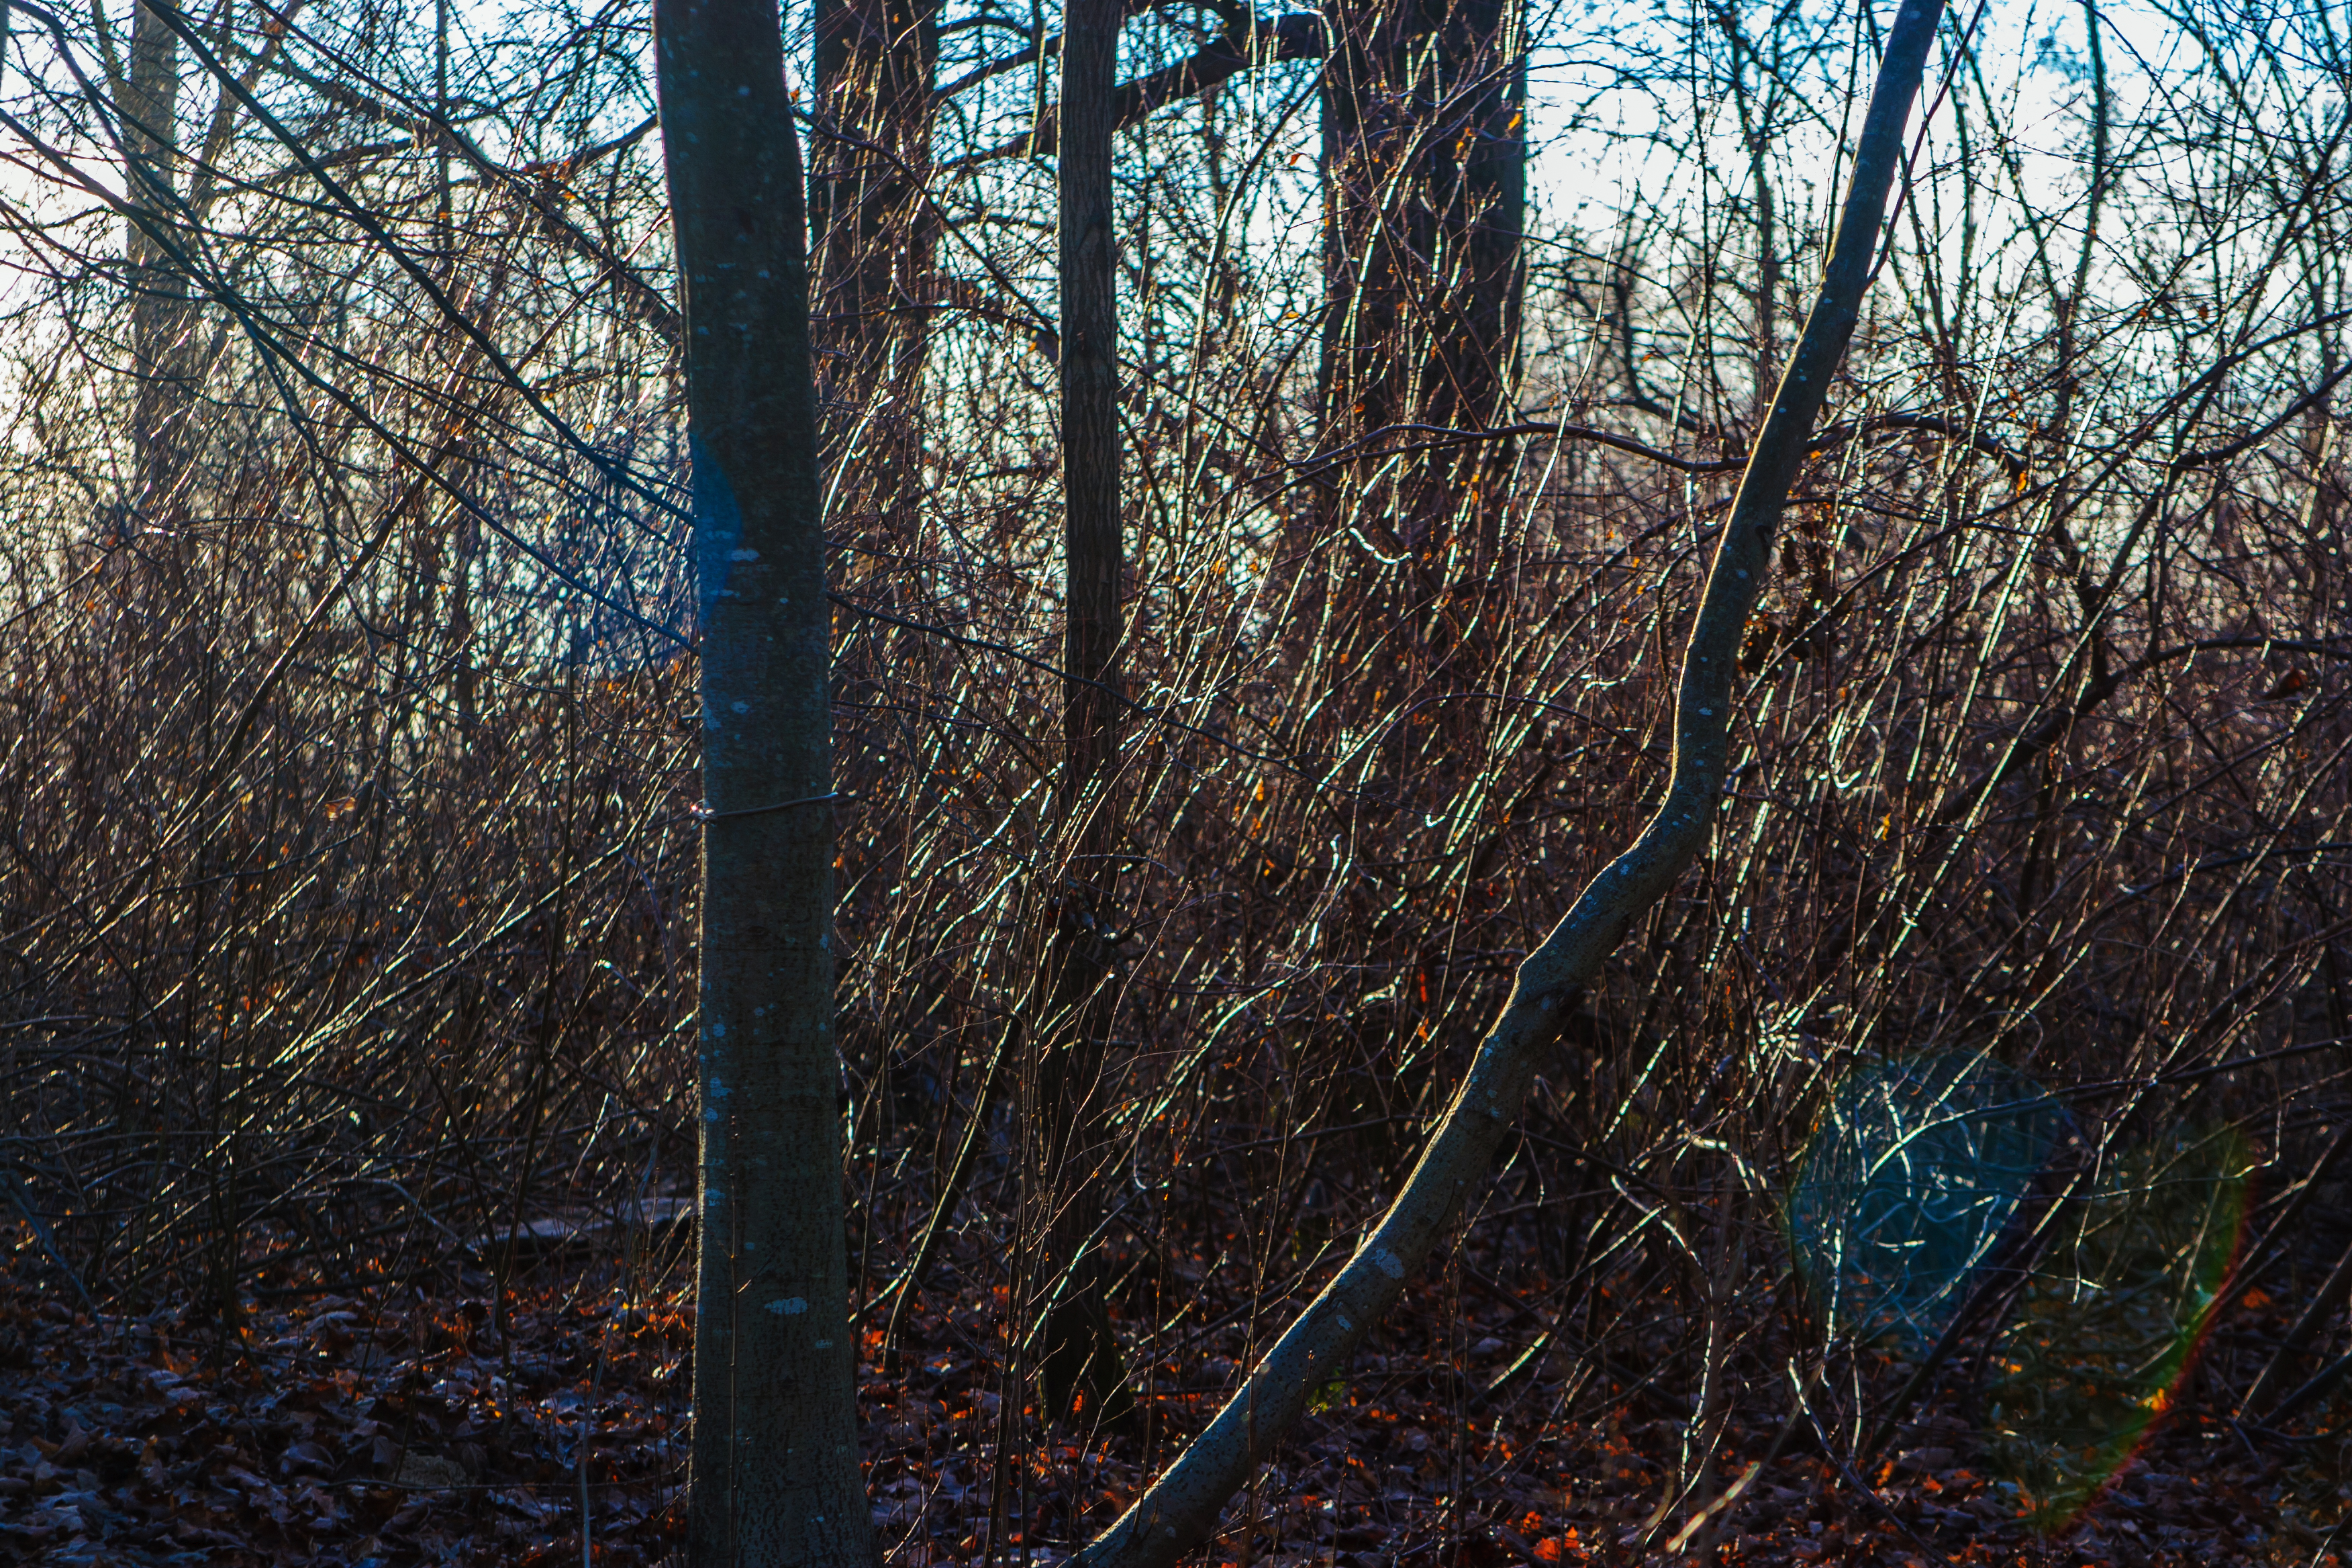
images, sky, plant, tree, wood, natural landscape, twig, trunk, deciduous, landscape, Tints and shades, grass, terrestrial plant, grove, forest, electric blue, temperate broadleaf and mixed forest, woodland, trail, jungle, shrub, cloud, spruce fir forest, soil, Northern hardwood forest, old growth forest, temperate coniferous forest, tropical and subtropical coniferous forests, winter, plant stem, valdivian temperate rain forest, People in nature, evening, darkness, shadow, autumn, freezing, road, path, night, birch family, flowering plant